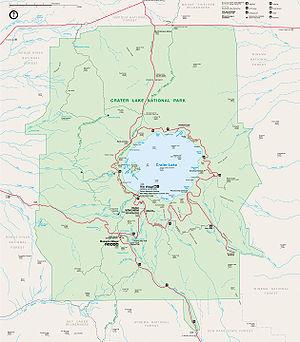
Carte du parc national de Crater Lake, Oregon, États-Unis.
Le parc national de Crater Lake est un parc national américain, caractérisé par la présence en son sein du Crater Lake qui, avec ses 592 m de profondeur, est le lac le plus profond du pays. Couvrant une superficie de 53 km², le parc est situé dans une zone montagneuse et boisée du sud de l'Oregon, à la jonction des comtés de Klamath, Jackson et Douglas.